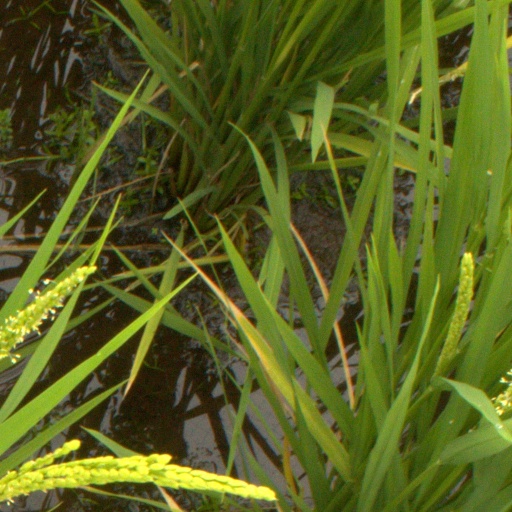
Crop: rice